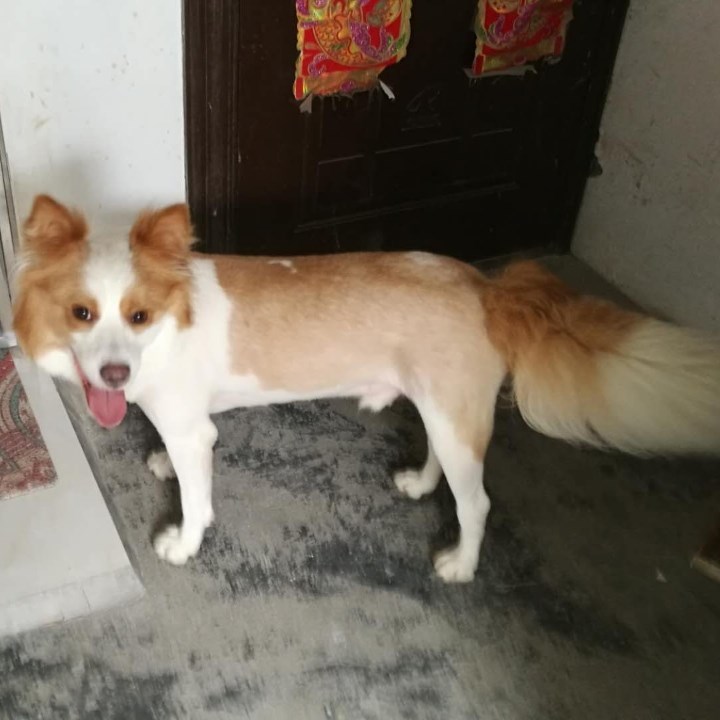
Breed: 2594-n000109-Border_collie